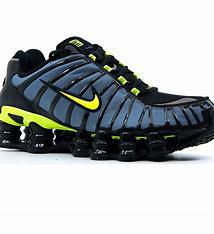
Brand: Nike
Model: Shox TL